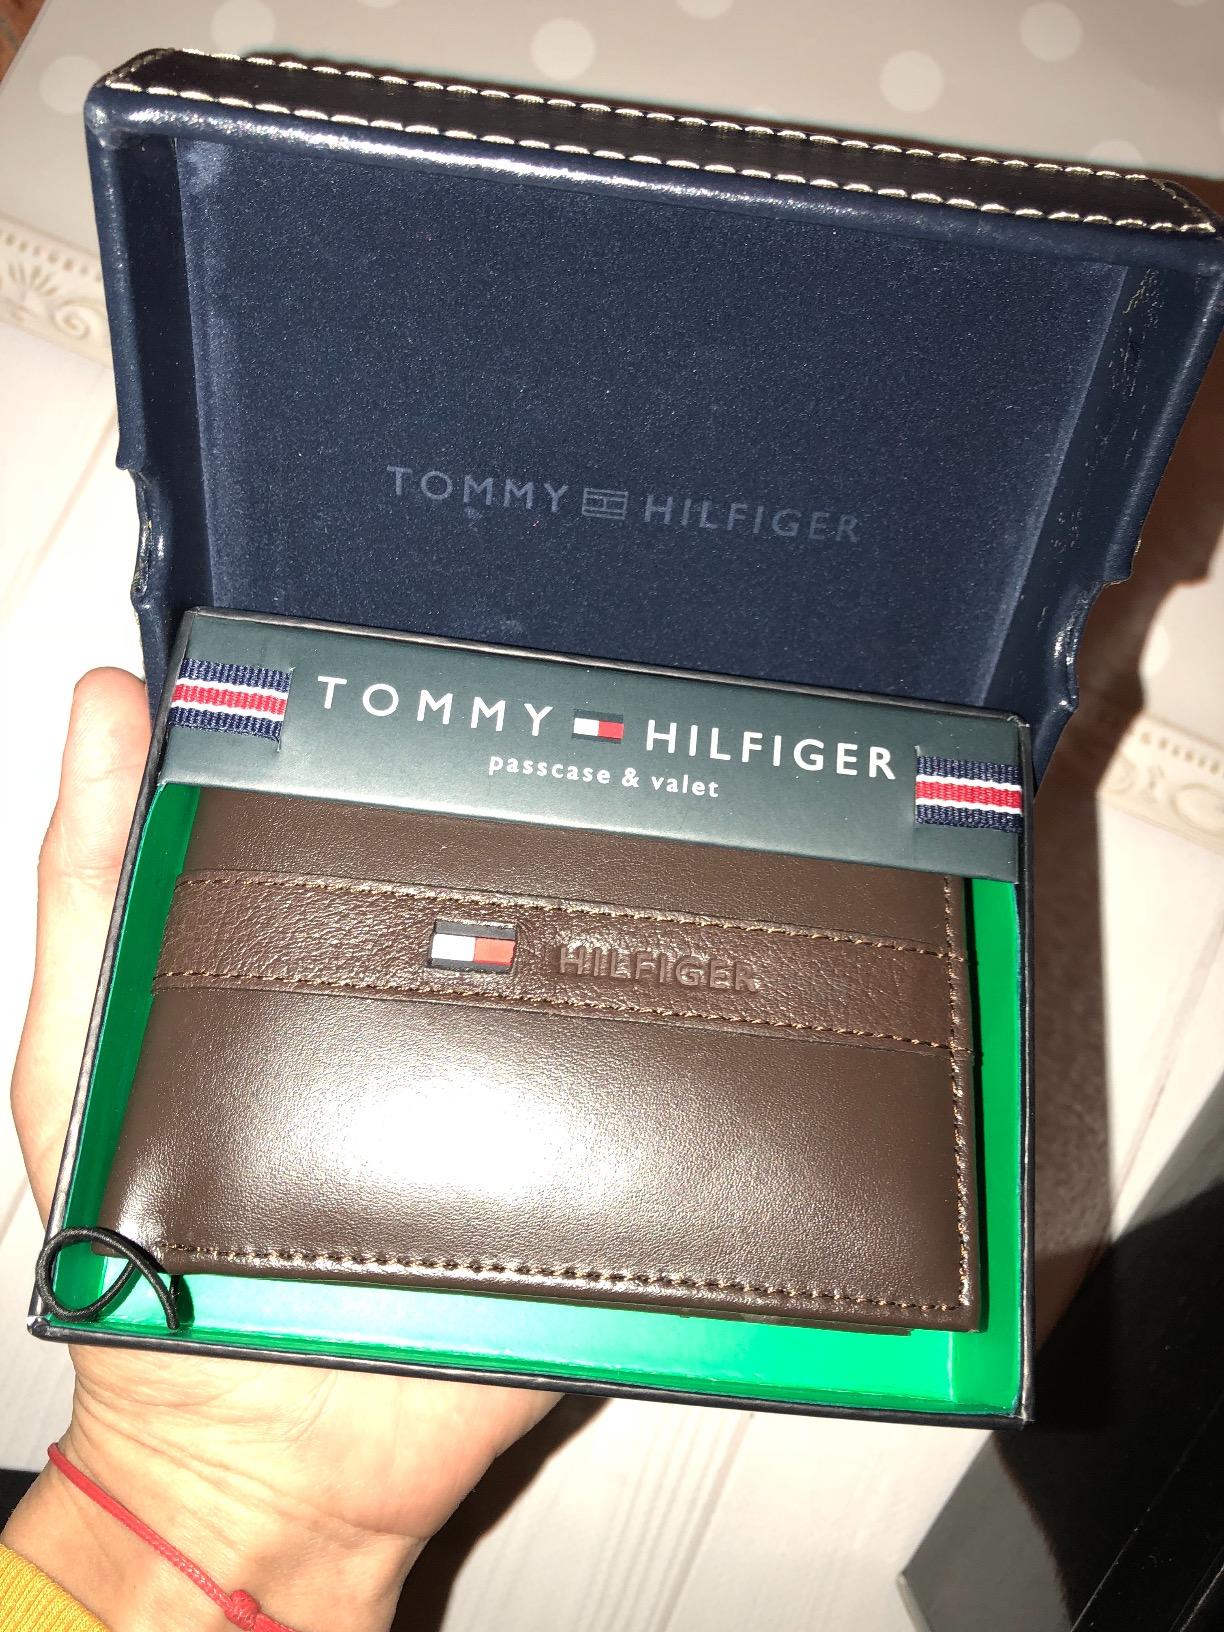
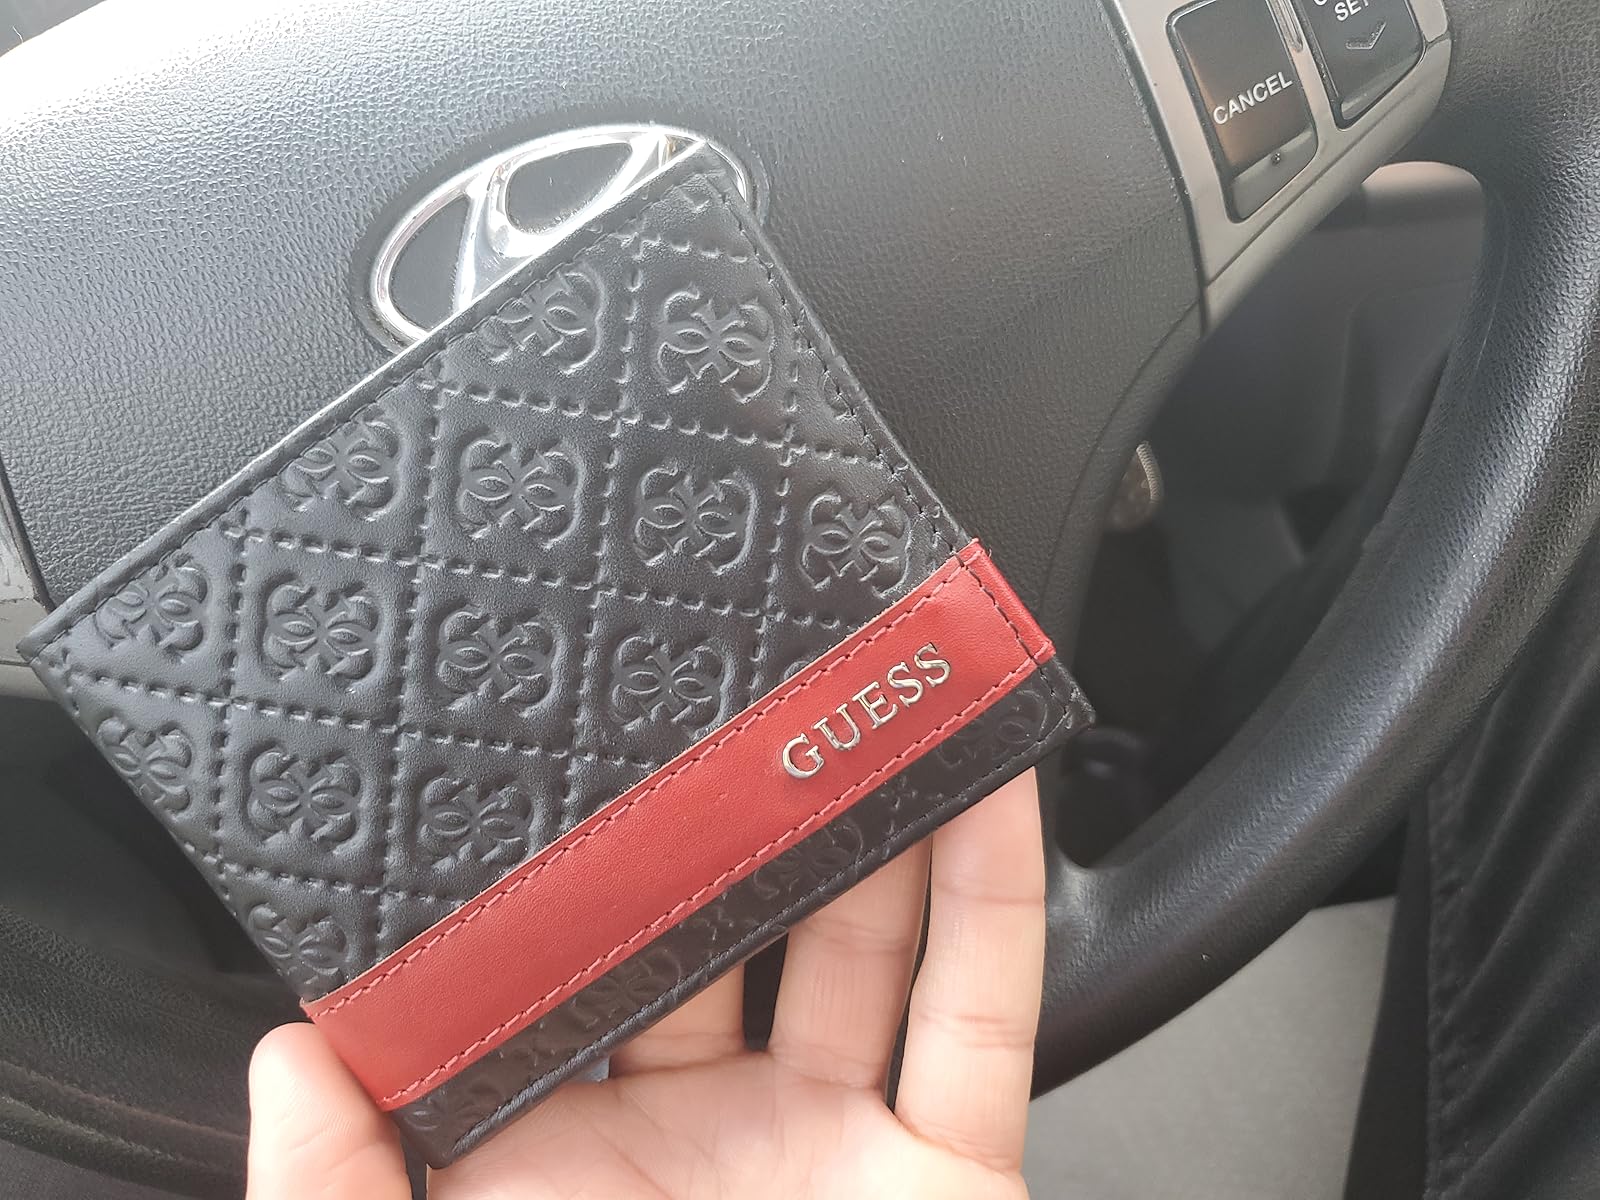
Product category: accessories_wallet
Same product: no